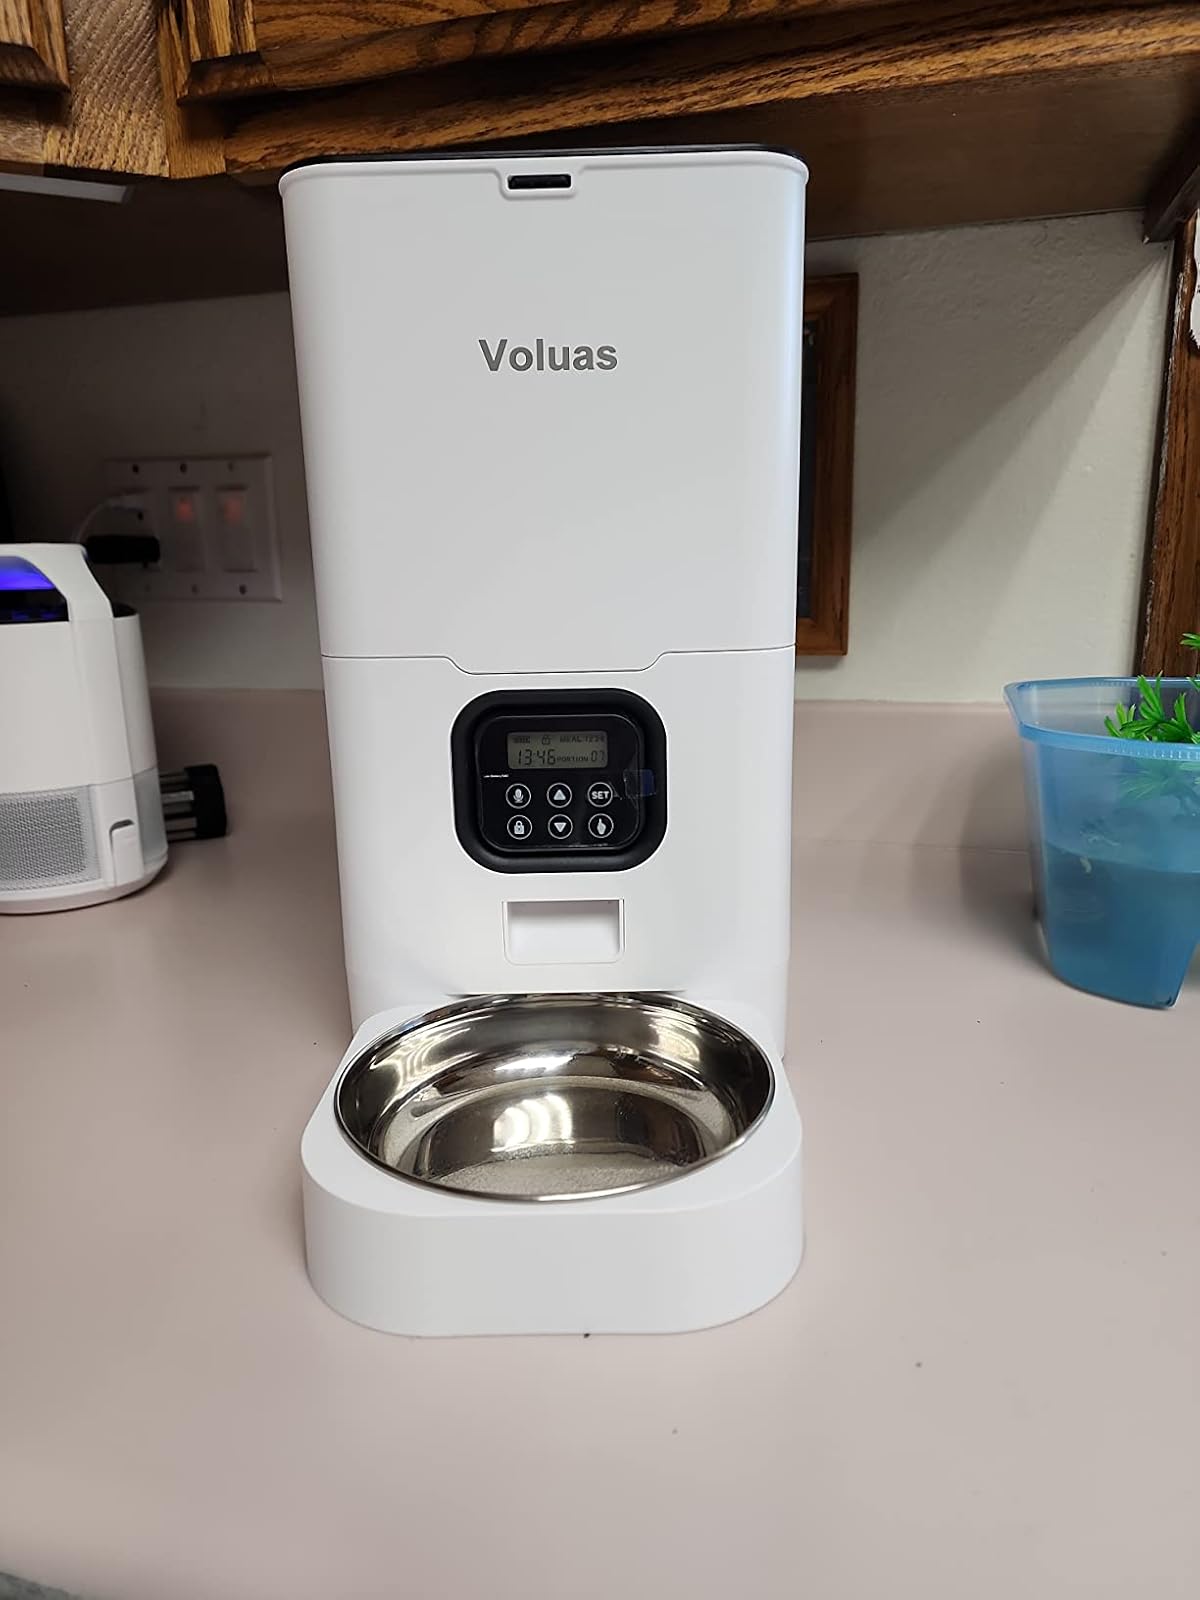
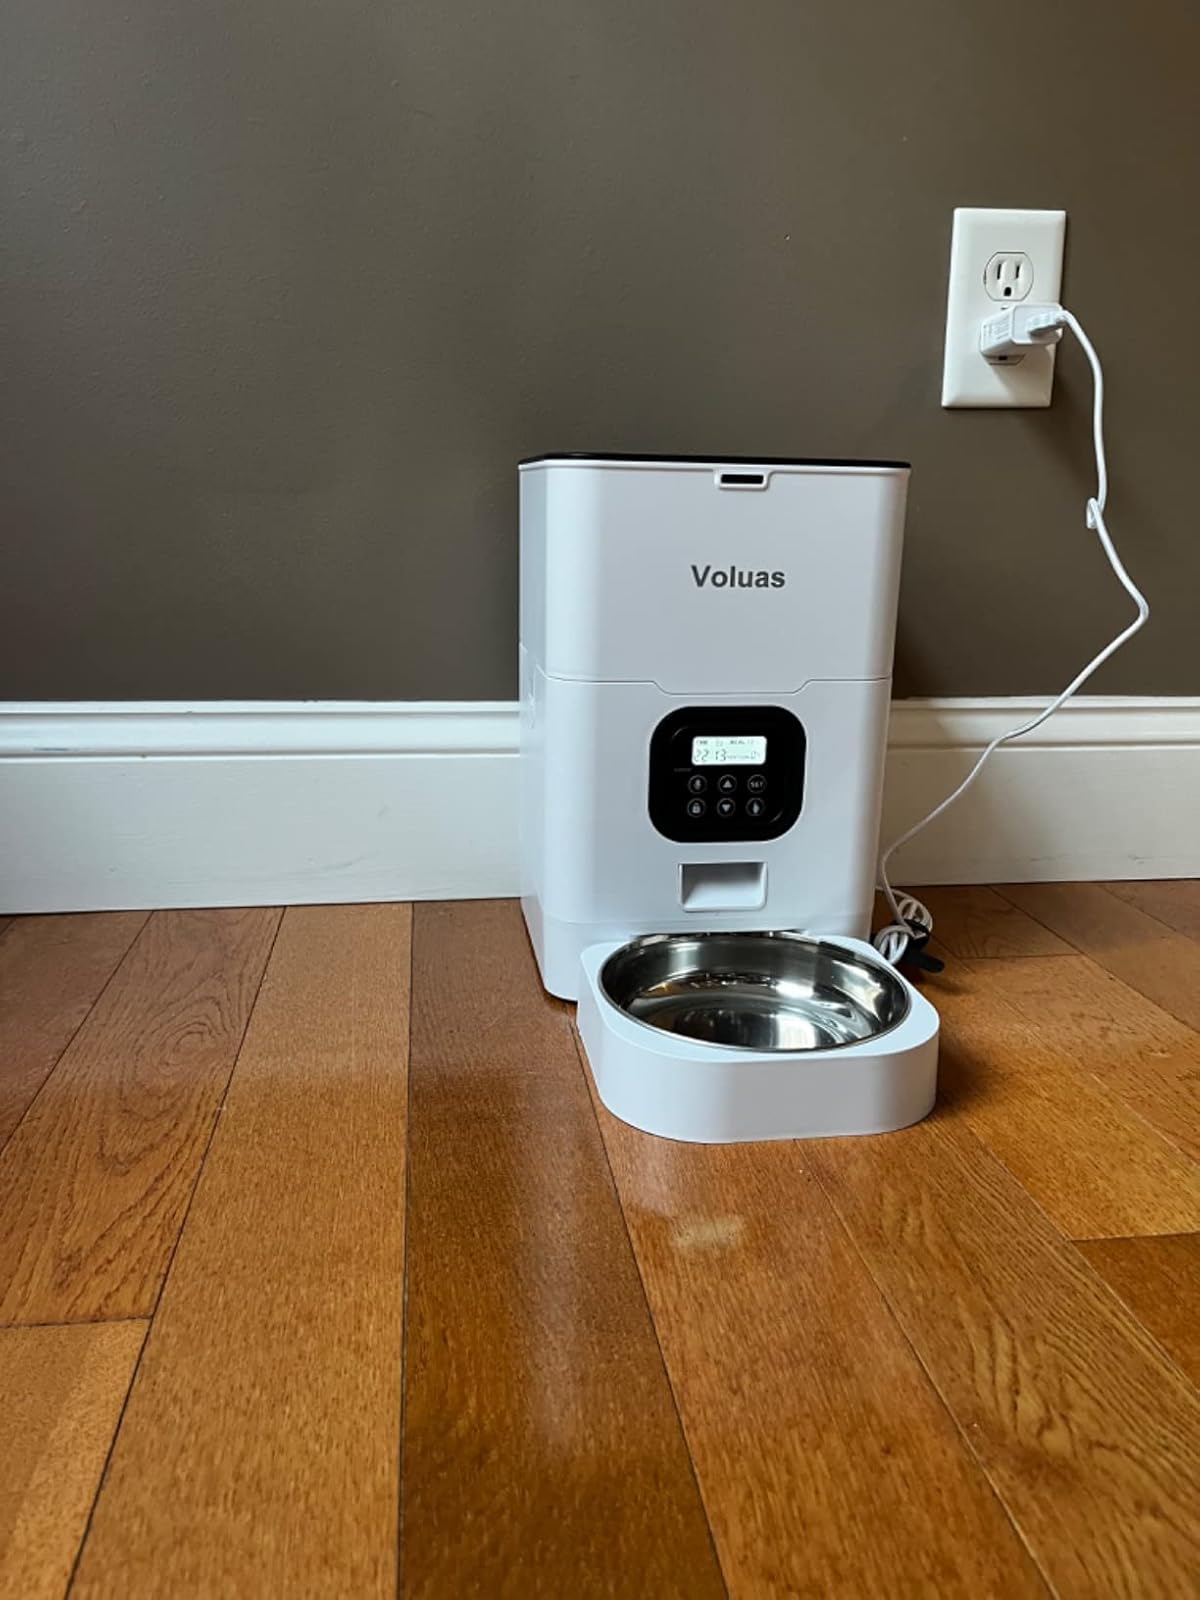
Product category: items_feeder
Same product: yes